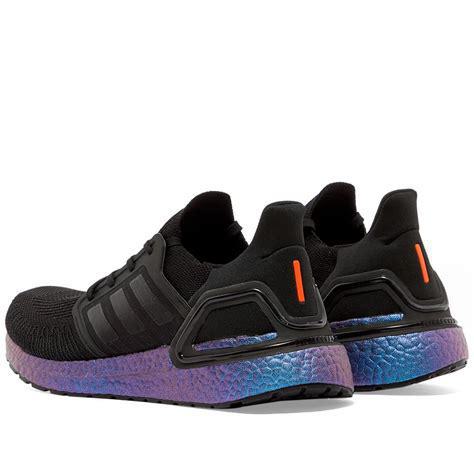
Brand: Adidas
Model: Ultra Boost 20